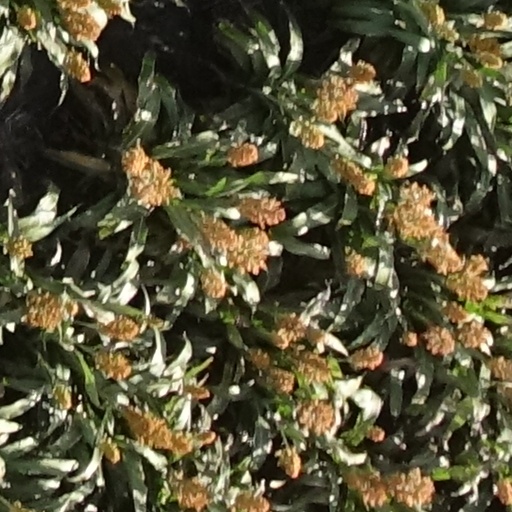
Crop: sorghum